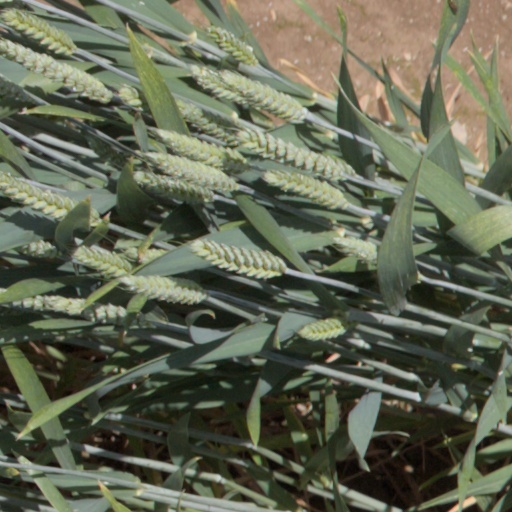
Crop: wheat